Prometheus (Orozco)

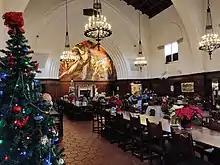
The Frary Dining Hall refectory in winter 2018

Pomona has undertaken various preservation and restoration efforts over the years. In 1980, a protective varnish was applied over the mural. In 1982, structural damage was discovered in the wall behind the mural; it was subsequently reinforced. In 1995, it was restored after being damaged by vandals. In 2000, the college acquired preparatory drawings for the work from Orozco's relatives.